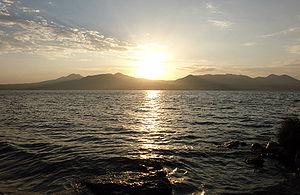
Le lac Paravani est un lac de Géorgie, situé sur le plateau de Djavakheti, entre les chaînes d'Aboul-Samsari et de Djavakhetie.
Georges VIII, rarement connu en tant que Georges IX, est un roi de Géorgie du XVᵉ siècle de la dynastie des Bagrations. Il règne sur le royaume de Géorgie, d'abord comme roi associé à son père Alexandre Iᵉʳ et à ses frères Vakhtang IV et Démétrius III, puis sur le royaume de Kakhétie en tant que Georges Iᵉʳ.